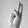
ASL letter: U